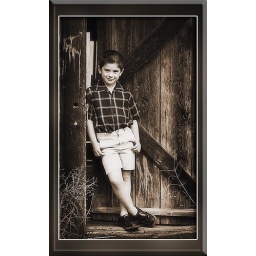
in front of the chicken house